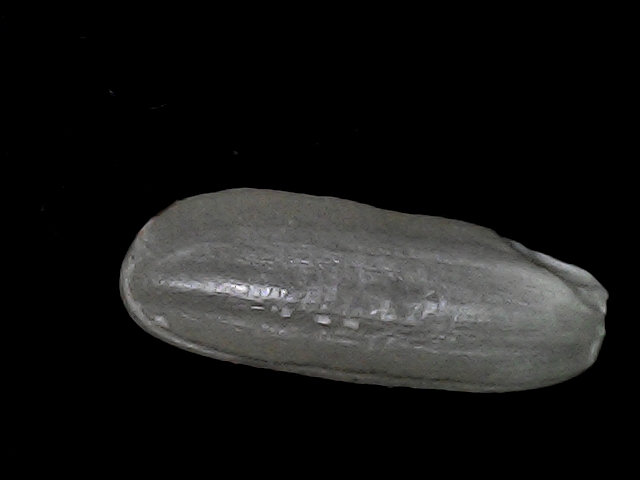
Rice variety: BD49